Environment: real
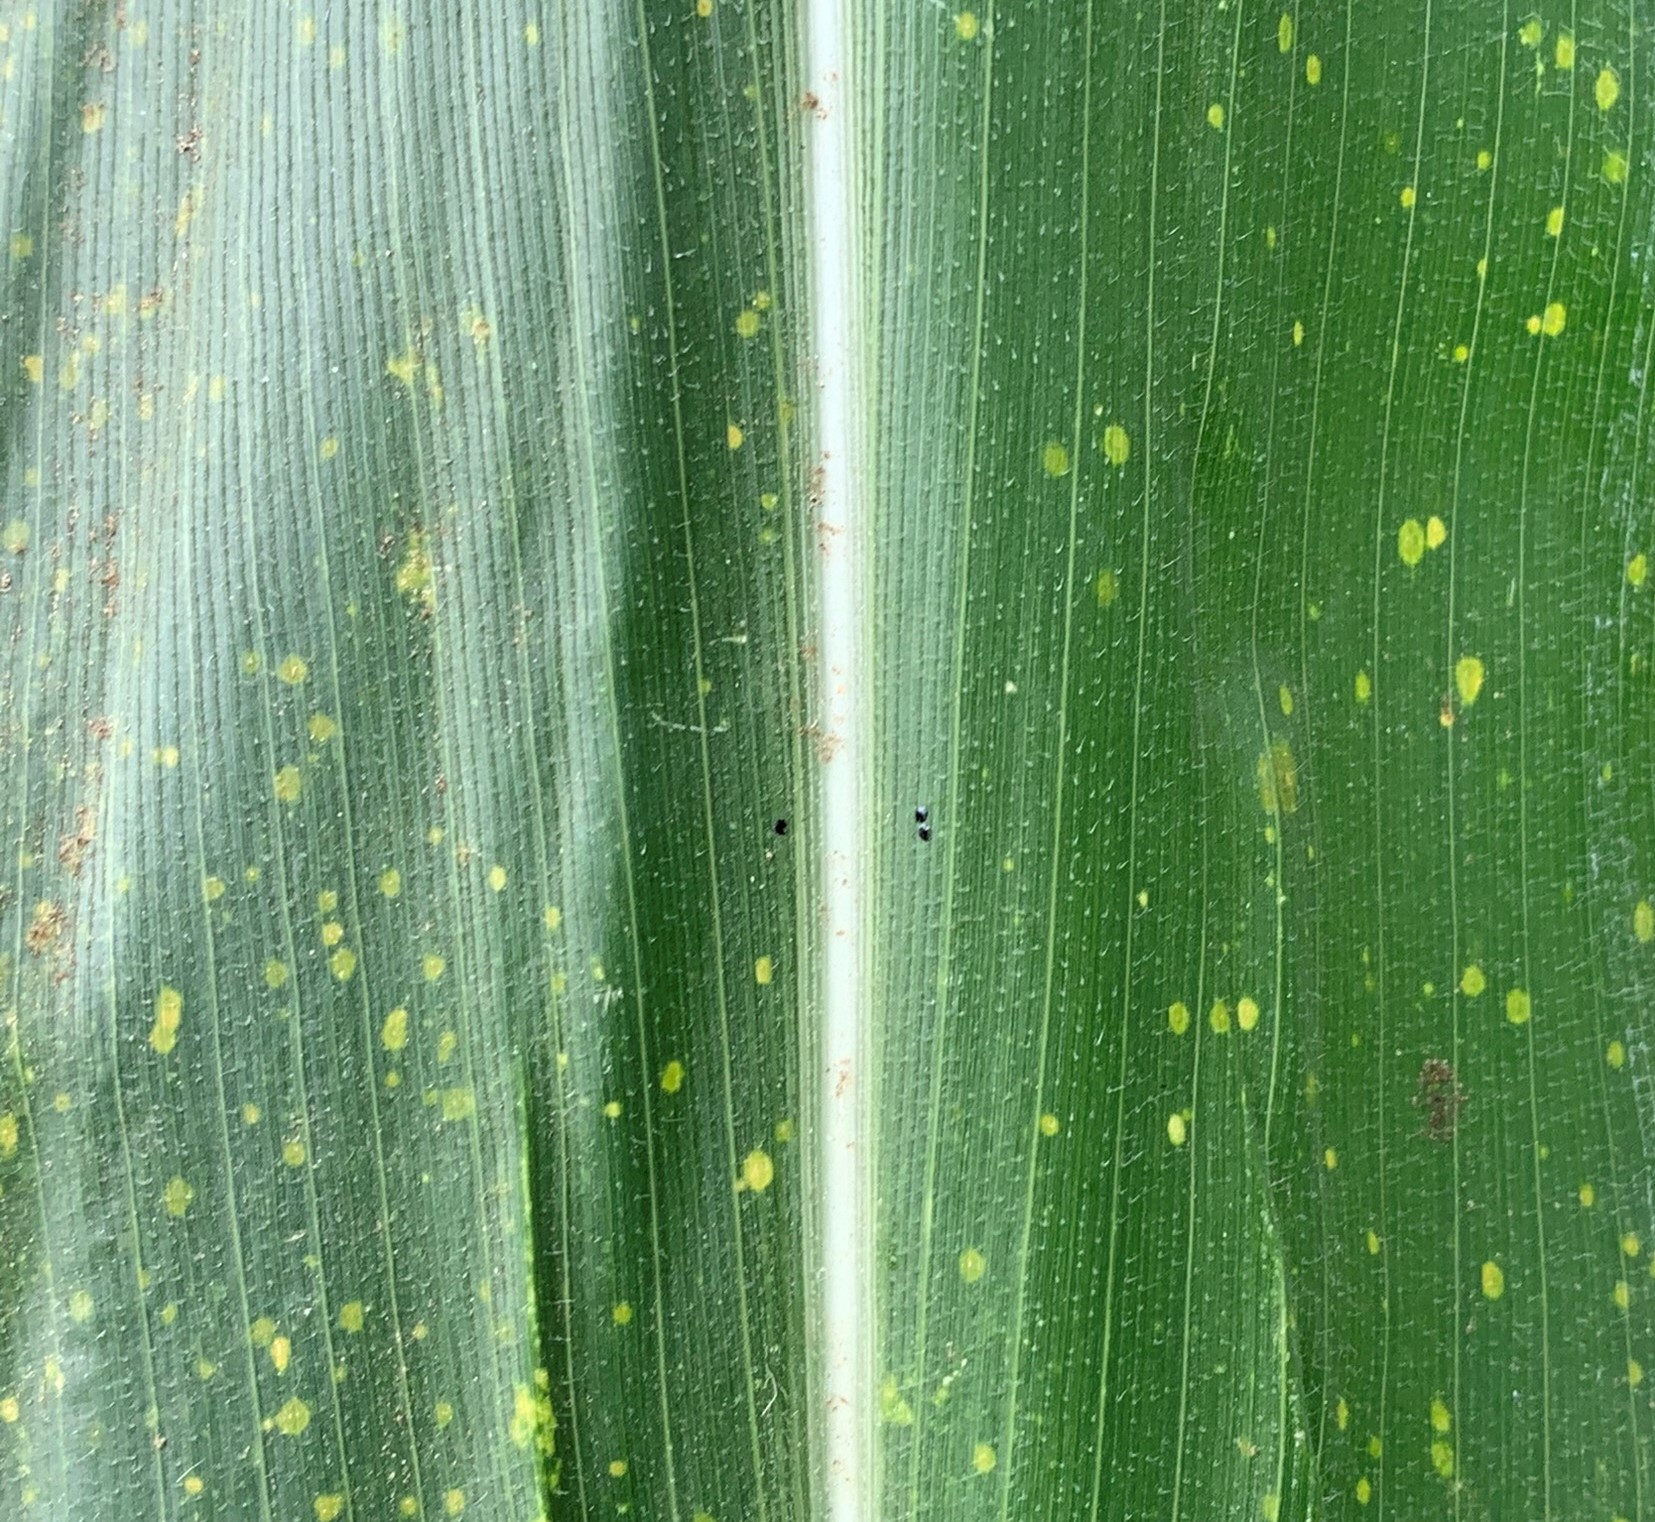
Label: lethal_necrosis